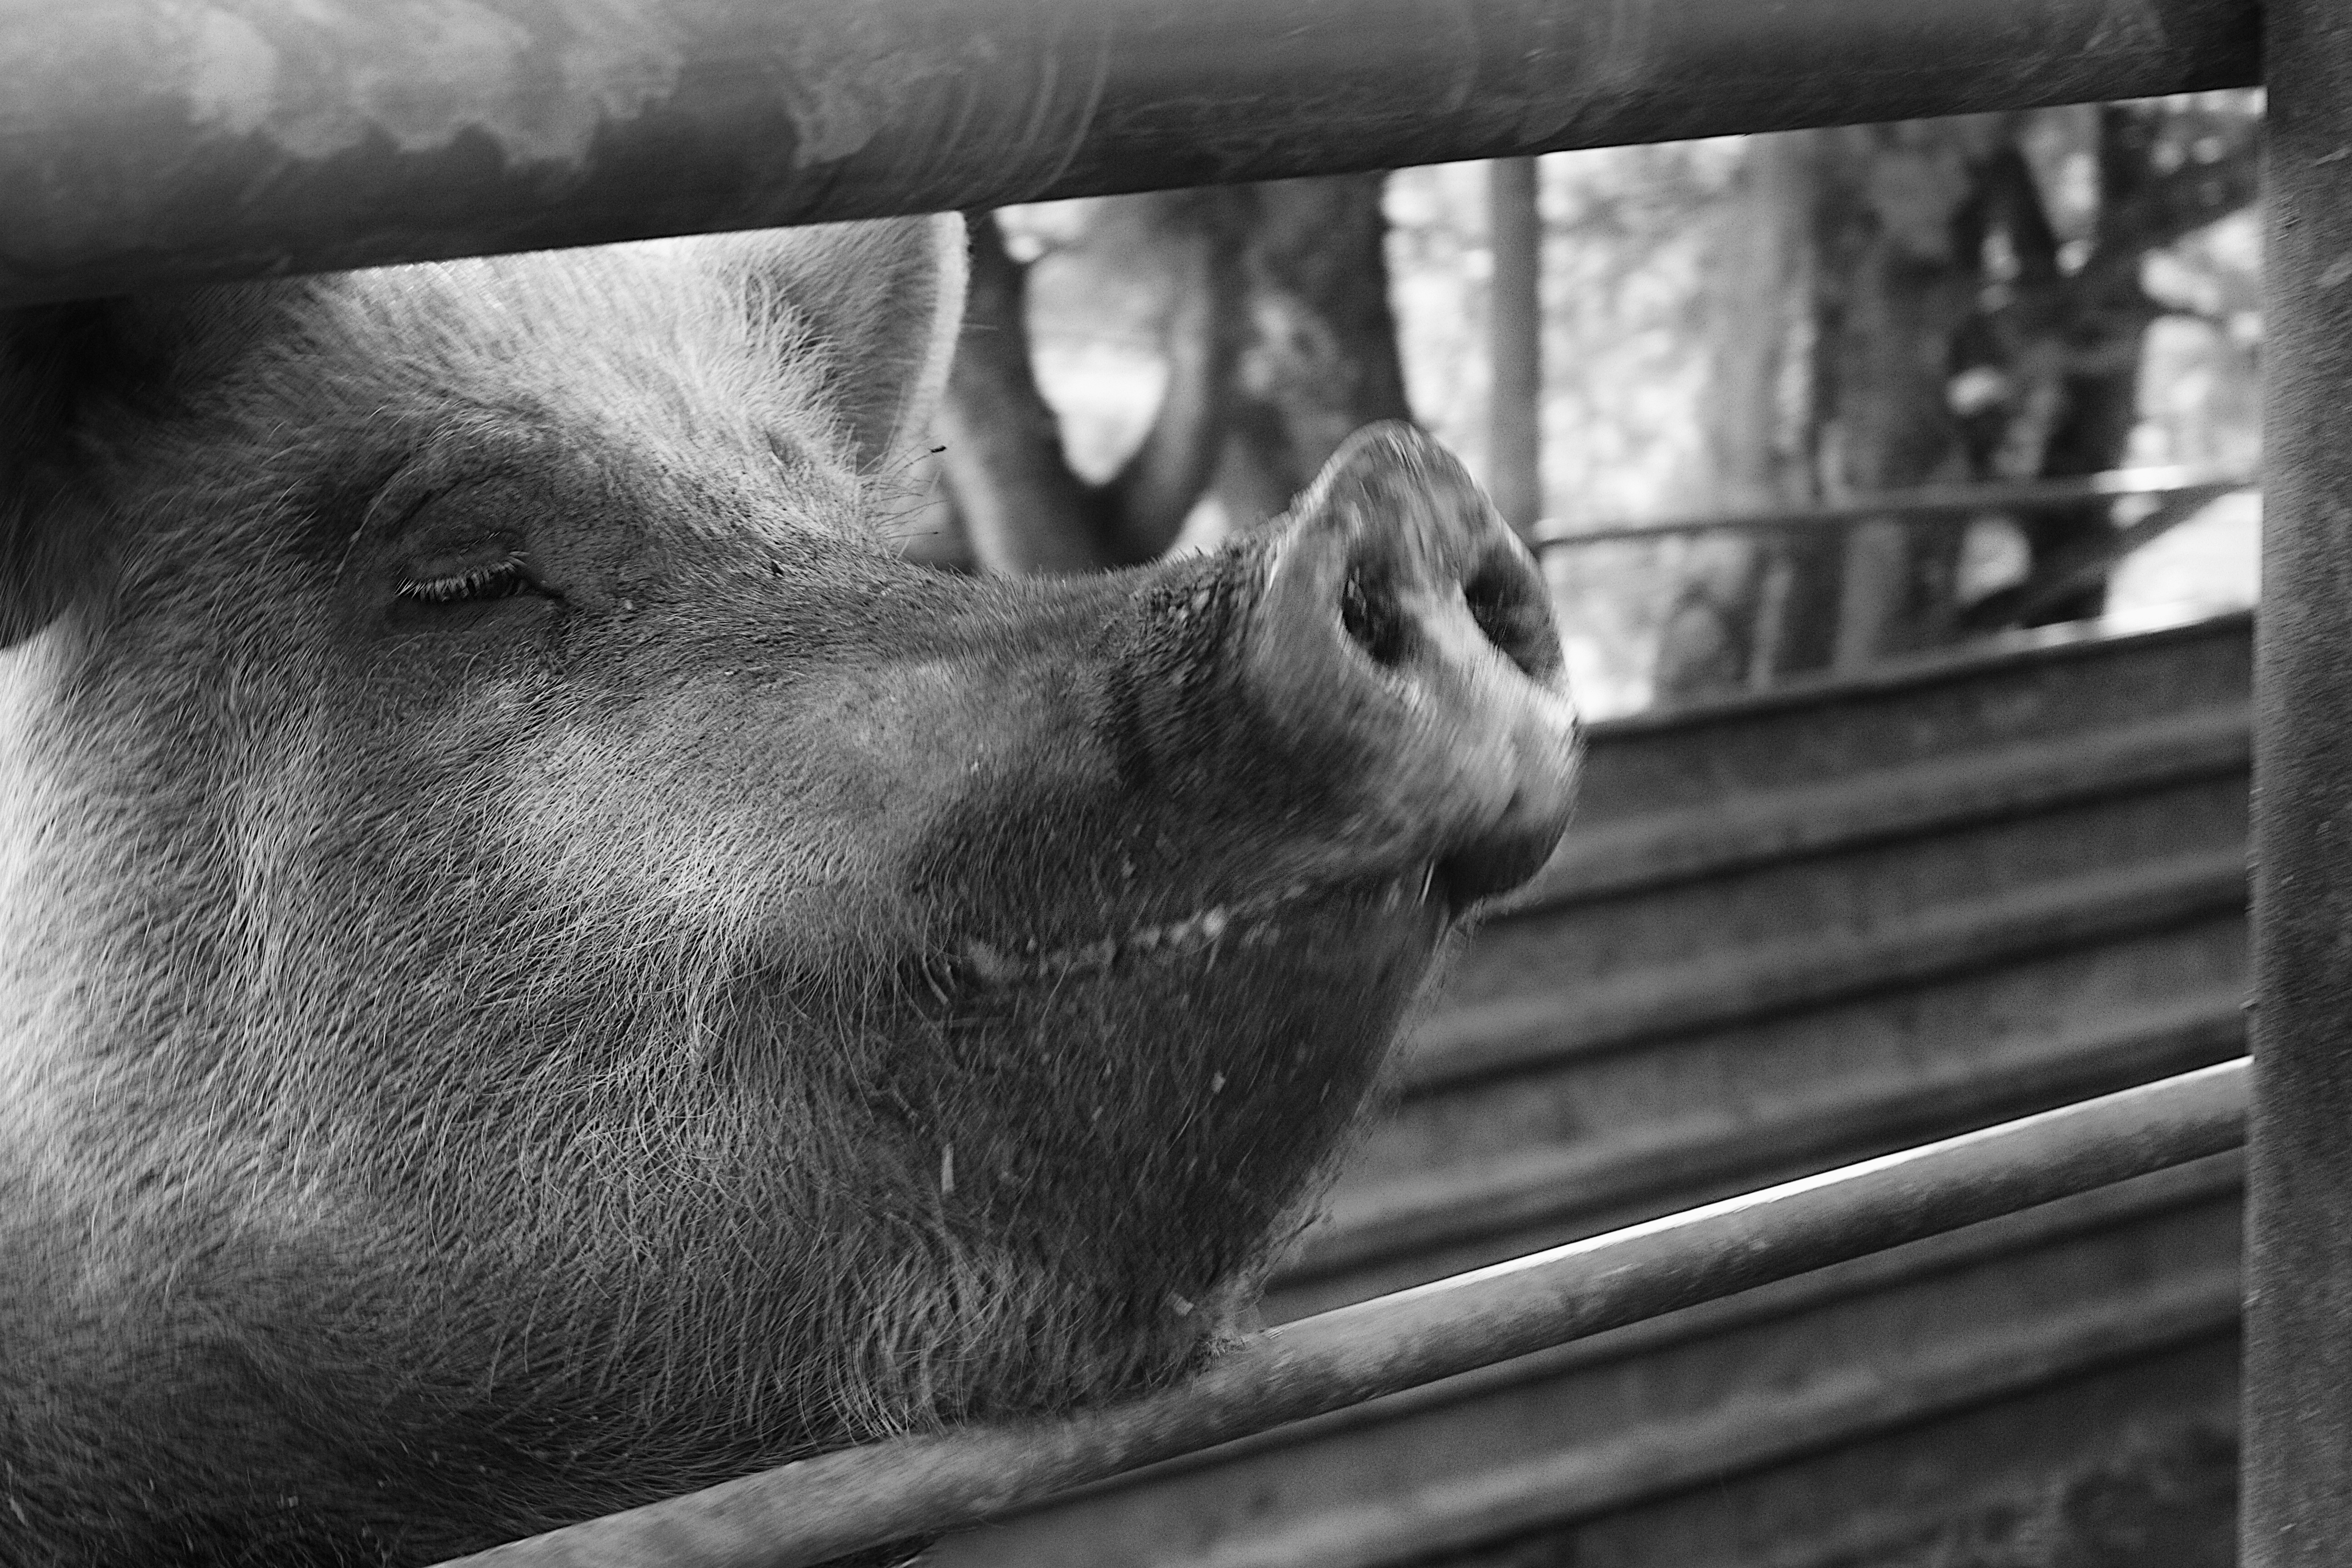
black and white, photography, mammal, black, monochrome, close up, bw, nose, head, pig, monochrome photography